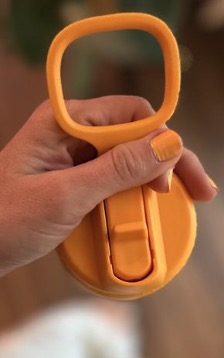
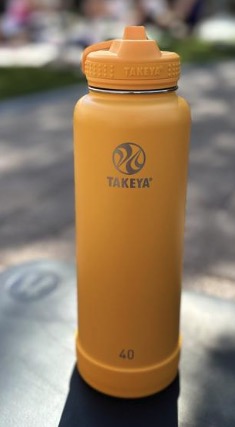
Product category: misc
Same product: yes